Sun Yat Sen Memorial House

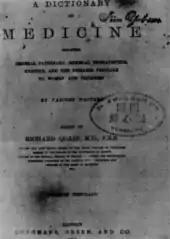
A dictionary formerly used by Dr. Sun while learning medicine at the College of Medicine for Chinese, circa 1890s.

At the age of 26, Sun Yat-Sen graduated from the Hong Kong College of Medicine for Chinese. In 1892, Dr. Sun was invited by Kiang Wu Hospital in Macau to set up the Western Medicine Department as a voluntary doctor and diagnosed patients for free. He became the first Chinese doctor to practice Western medicine in Macau. With borrowed funds from the hospital, he subsequently opened the Chinese-Western Medicine Joint Clinic in Rua das Estalagens and was well known for his outstanding medical skills and enjoyed widespread admiration in the community.